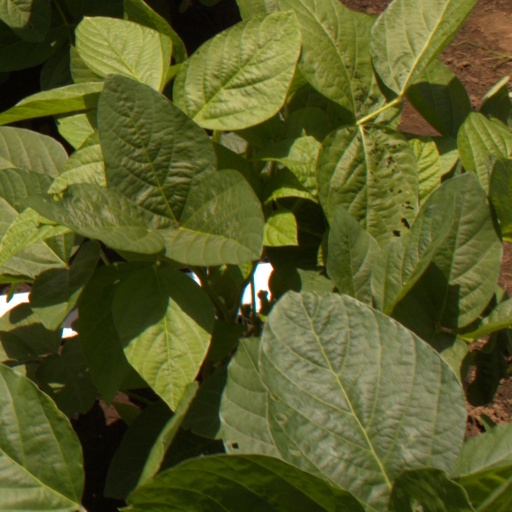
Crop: soybean